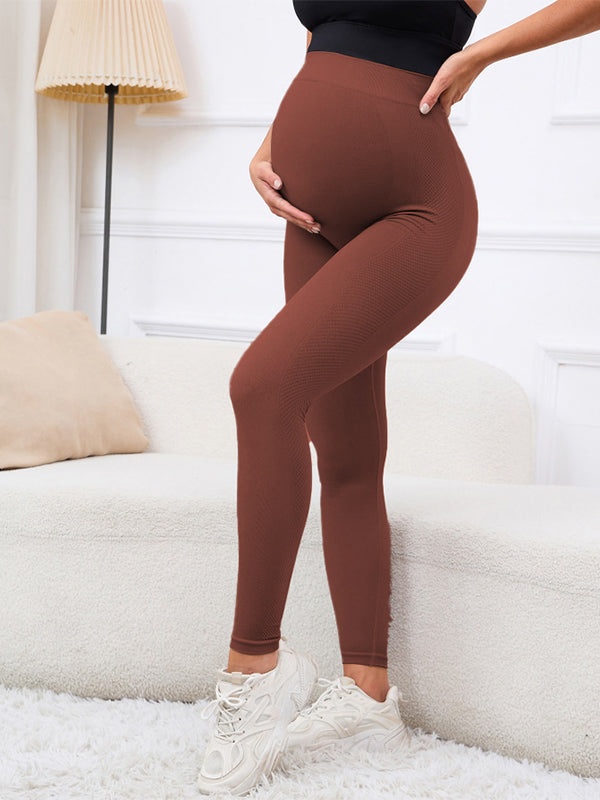
Plataz Solid Color High Waist Support Belts Daily Casual Sport Fashion Maternity Leggings Maternity
Size Chart Size Waist (cm) Hip (cm) Length (cm) S 62 72 86 M 66 76 87 L 70 80 88 ? Occasion: Daily Style: Casual Season: Spring, summer, autumn Decoration: Solid Material: Dacron Waist type: High west
Brand: Plataz
Category: Apparel & Accessories > Clothing > Maternity Clothing > Maternity Pants > Leggings